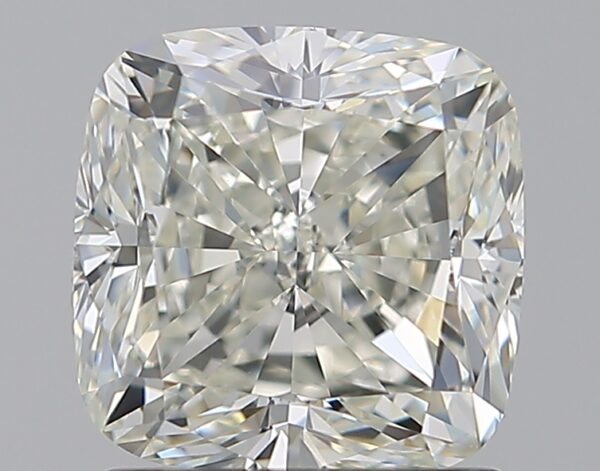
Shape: cushion
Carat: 1.9
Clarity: VVS2
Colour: K
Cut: VG
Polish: EX
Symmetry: EX
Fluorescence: M
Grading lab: GIA
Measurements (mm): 6.68 x 6.67 x 4.78